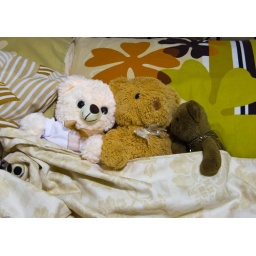
3 Teddie bears in our bed